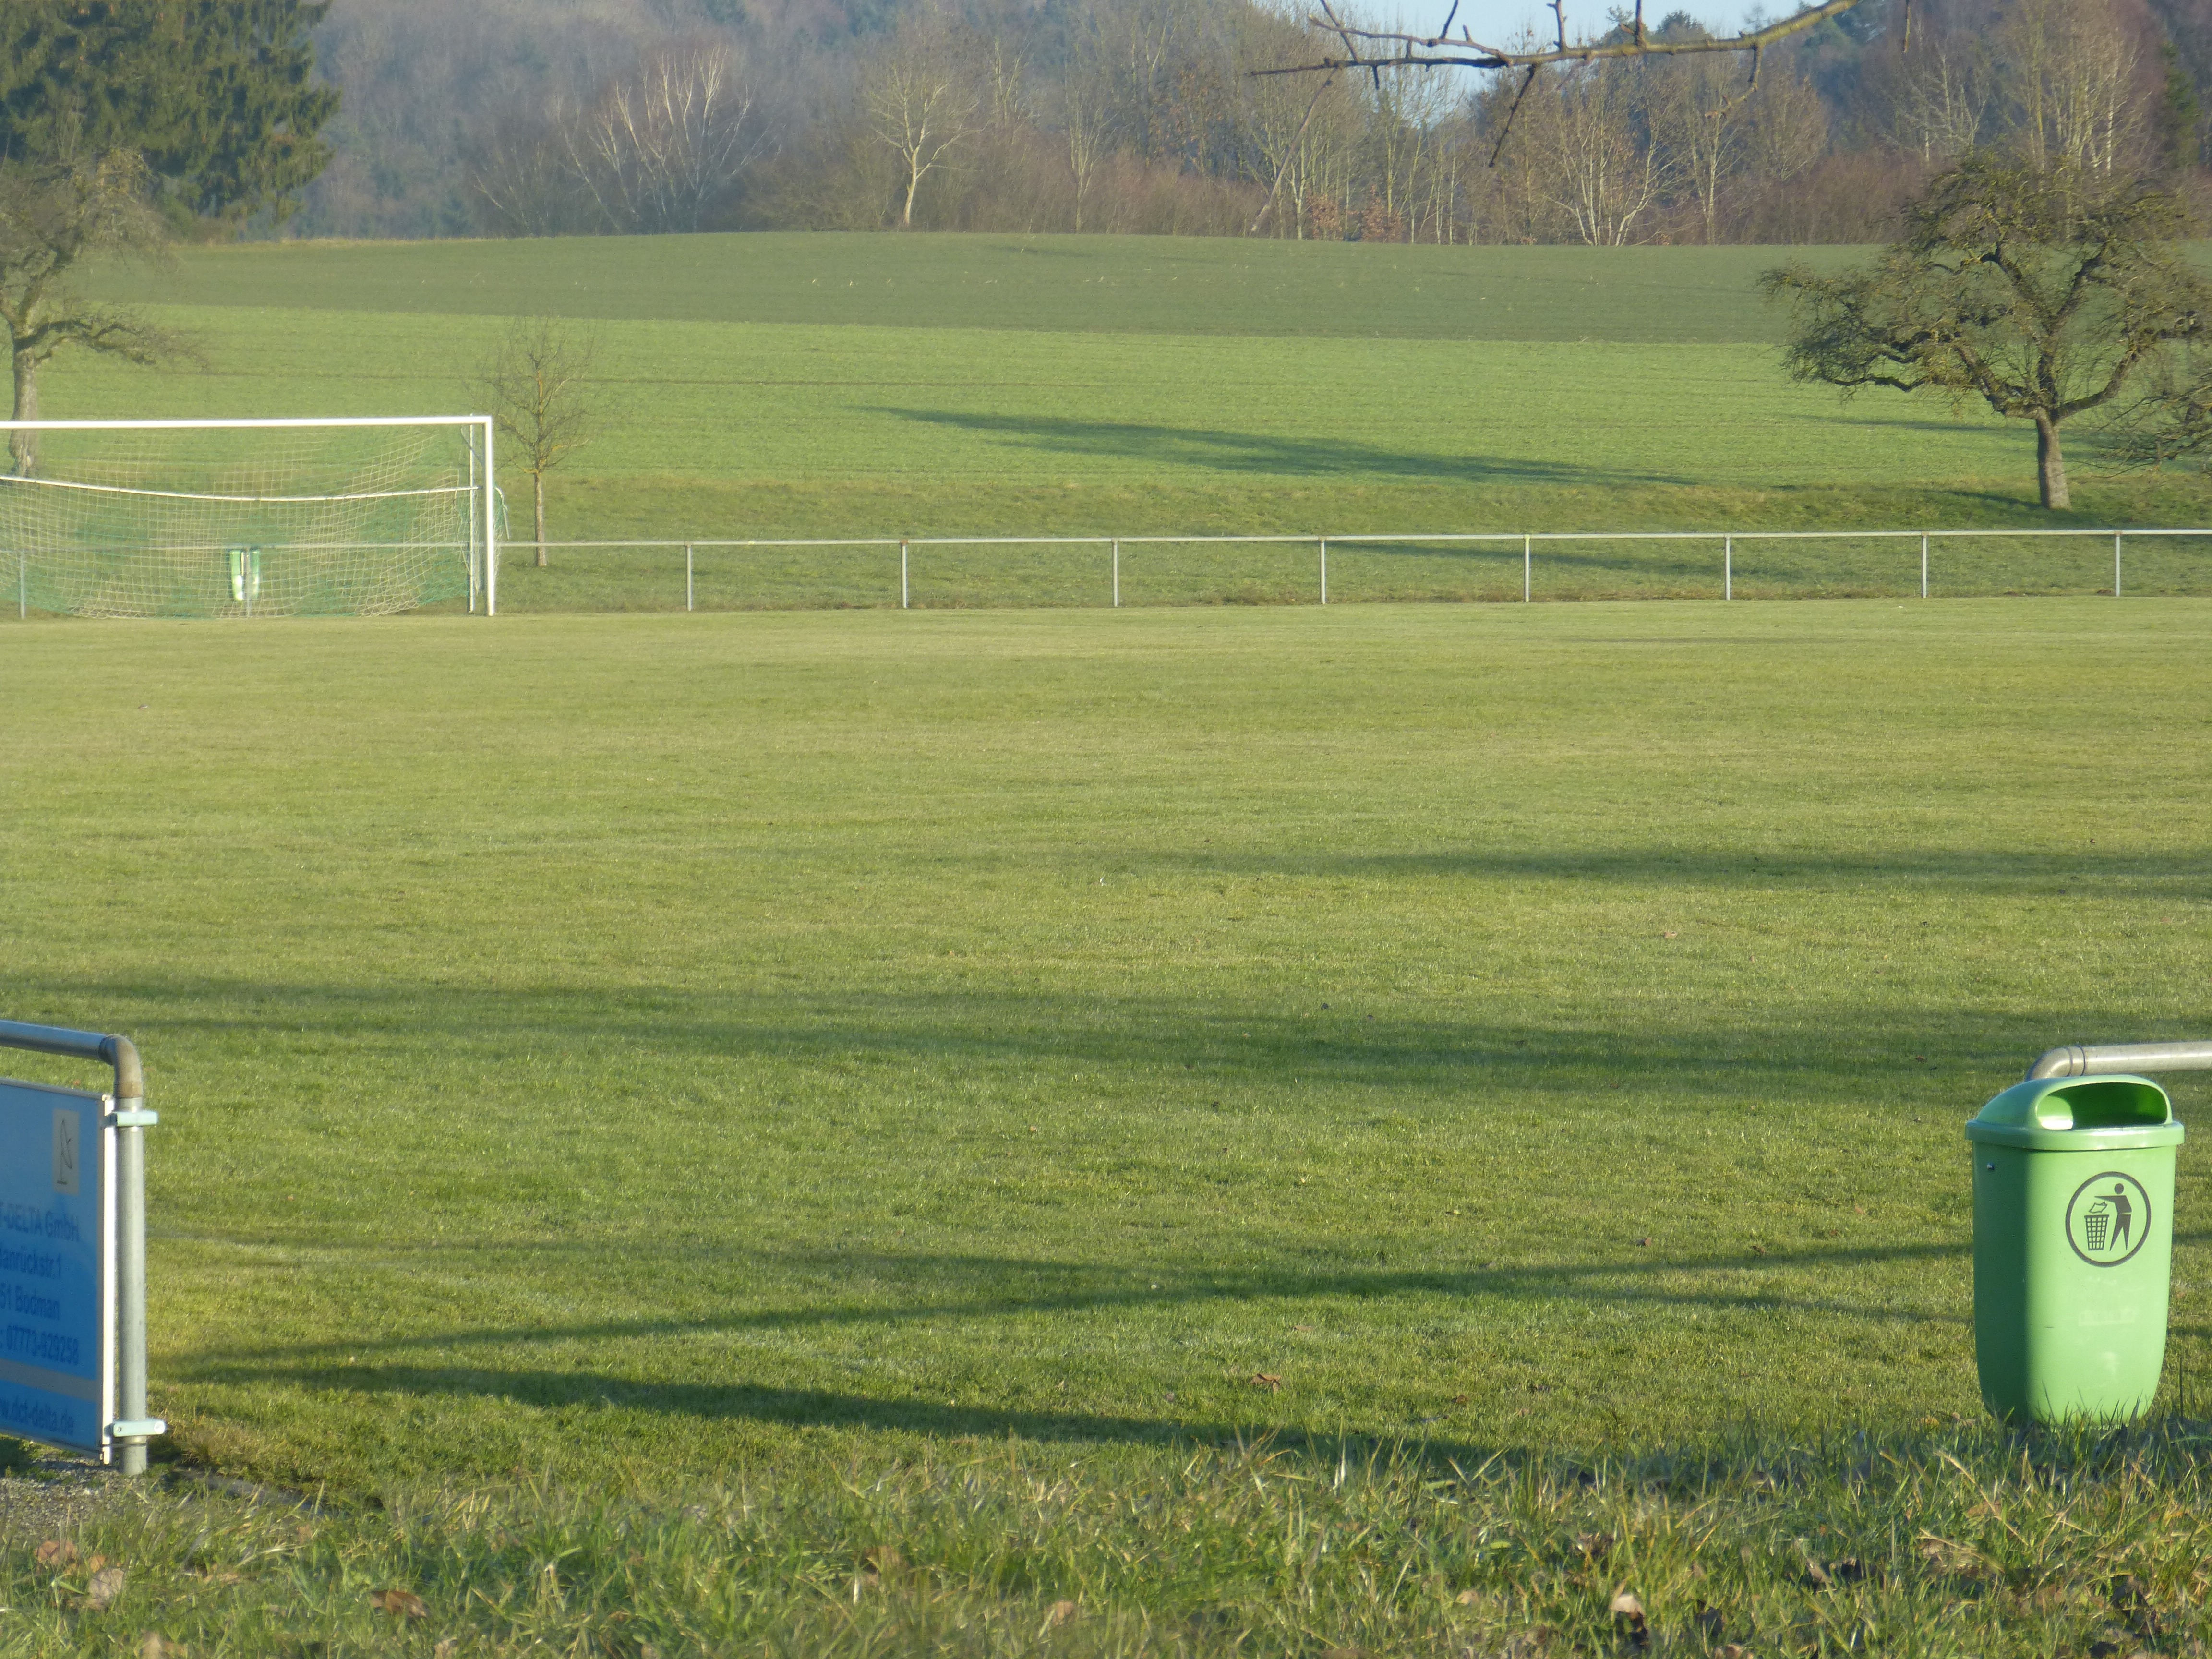
grass, structure, sport, field, farm, lawn, meadow, prairie, wind, green, pasture, agriculture, football, stadium, plain, football pitch, polder, grassland, rush, rural area, sports ground, football field, grass family, sport venue